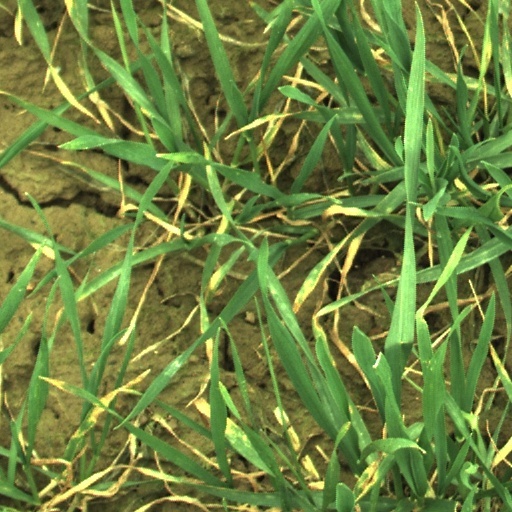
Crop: wheat